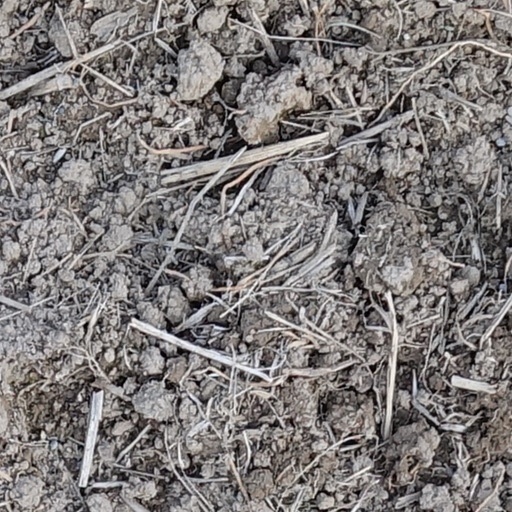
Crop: wheat